Ashin

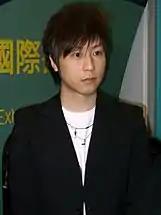
Ashin in 2008

Mayday first started off as an underground rock band. They sent demo tapes to the then major record labels and were spotted by producer Jonathan Lee (李宗盛) of Rock Records. Mayday released their first official album in 1999 and began to gain a steady stream of fans. They released five albums under Rock Records, before teaming up with director of Rock Records, Chen Yong-Zhi(陳勇志) to found B'in Music Co. Ltd (相信音樂) in 2006.